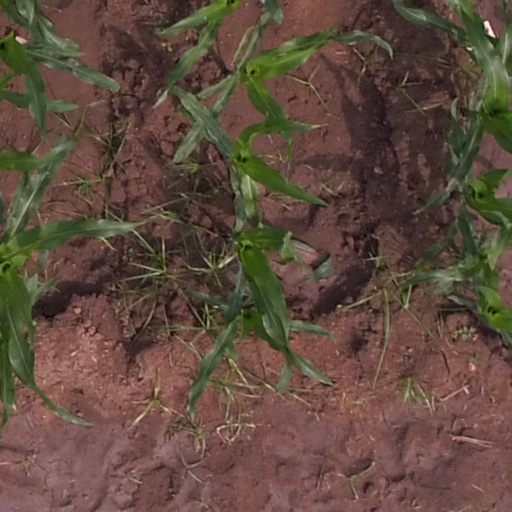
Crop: maize; corn